Jems Geffrard

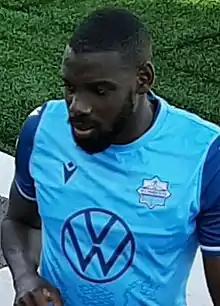
Geffrard with HFX Wanderers in 2021

James "Jems" Geffrard (born 26 August 1994) is a professional footballer who plays as a centre-back. Born in Canada, he plays for the Haiti national team.